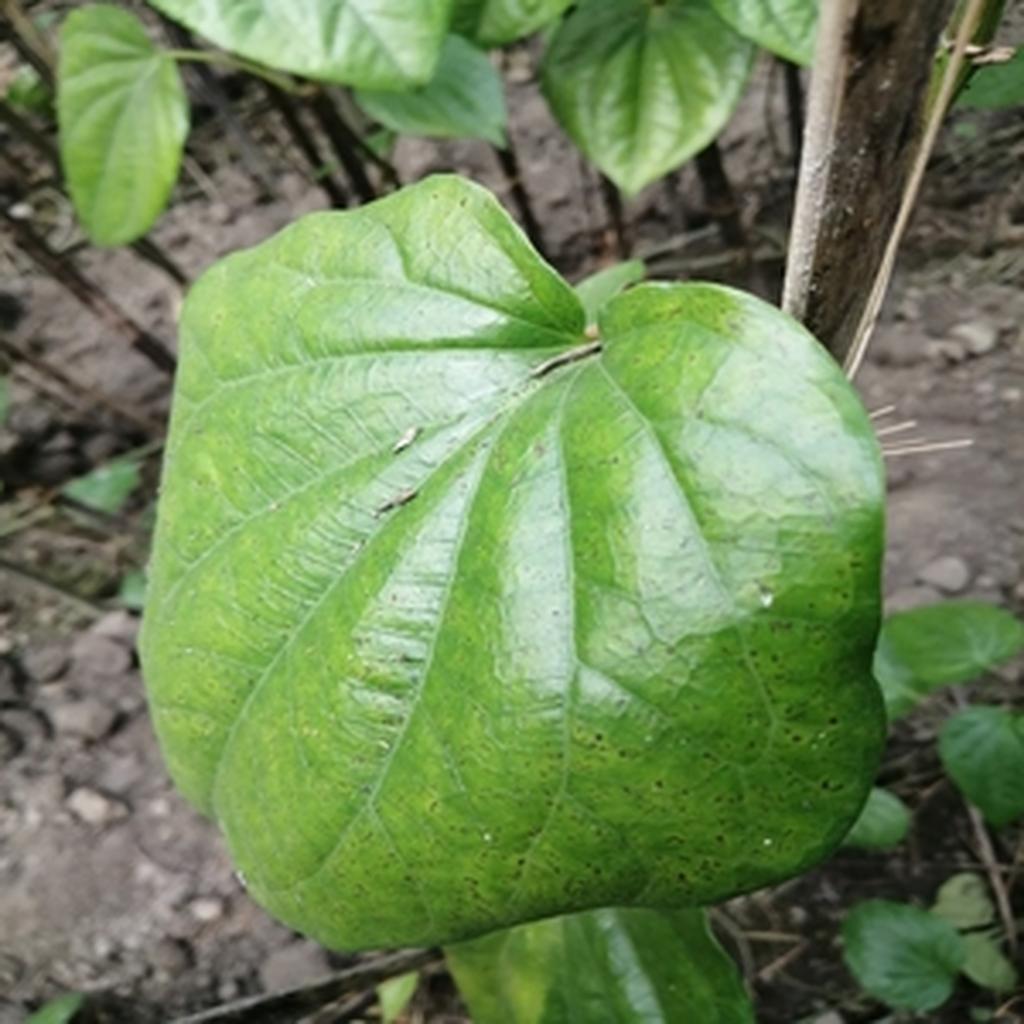
Label: Leaf_Spot